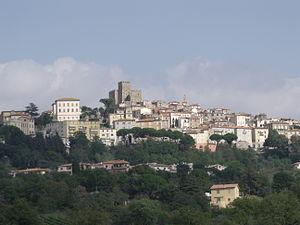
Manciano est une commune de la province de Grosseto dans la région Toscane en Italie.